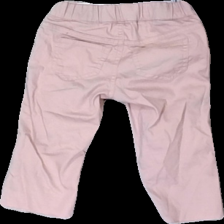
View: back
Type: Trousers
Category: Children
Brand: Lindex
Colors: Pink
Material: 100% cotton
Cut: Regular
Size: 92
Season: All
Damage location: bottom left
Price range: <50
Recommended usage: Reuse
Description: rosa byxor med lösa trådar vid fötterna